Question: What color is the bus?
Tambaya: Menene launin bas ɗin?
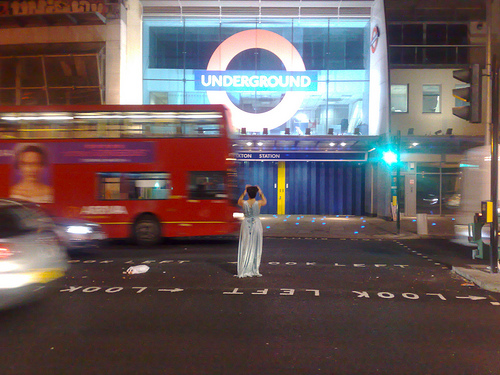
Answer: Red.
Amsa: Ja.